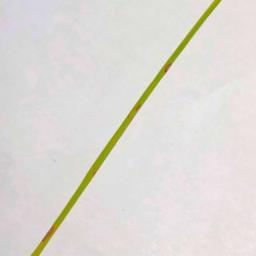
Label: Rice___Leaf_Blast